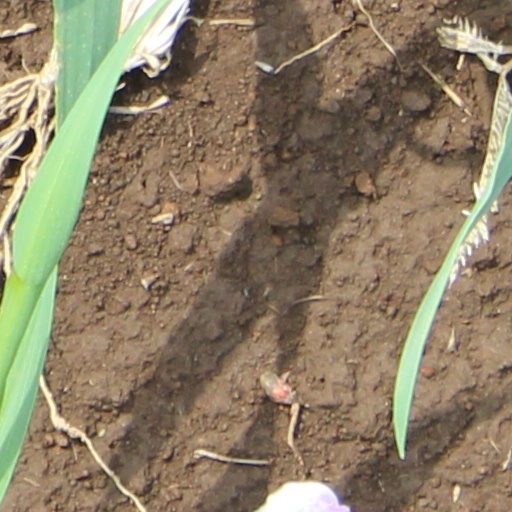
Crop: wheat